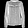
Label: Shirt